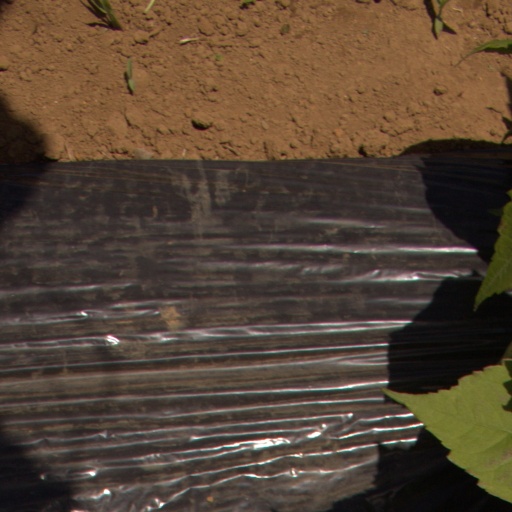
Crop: Jerusalem artichoke